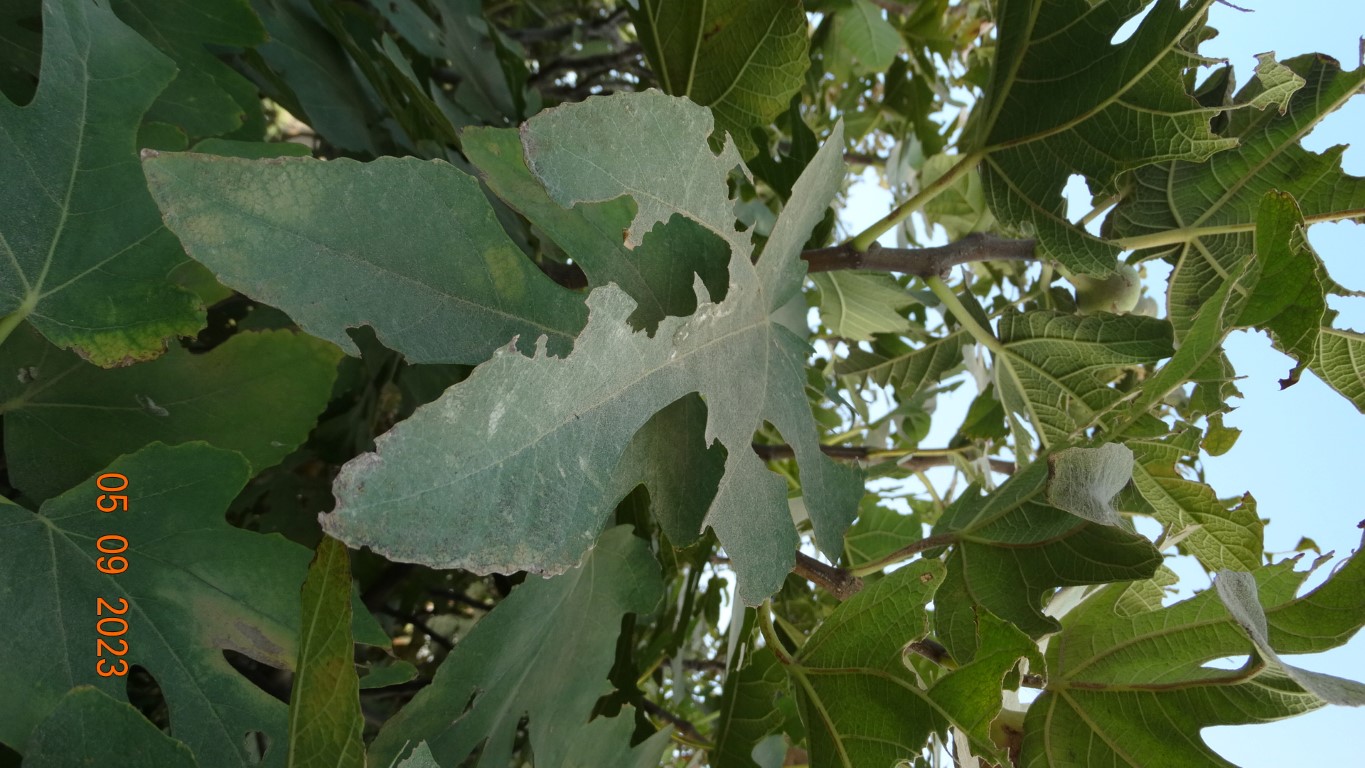
Label: infected